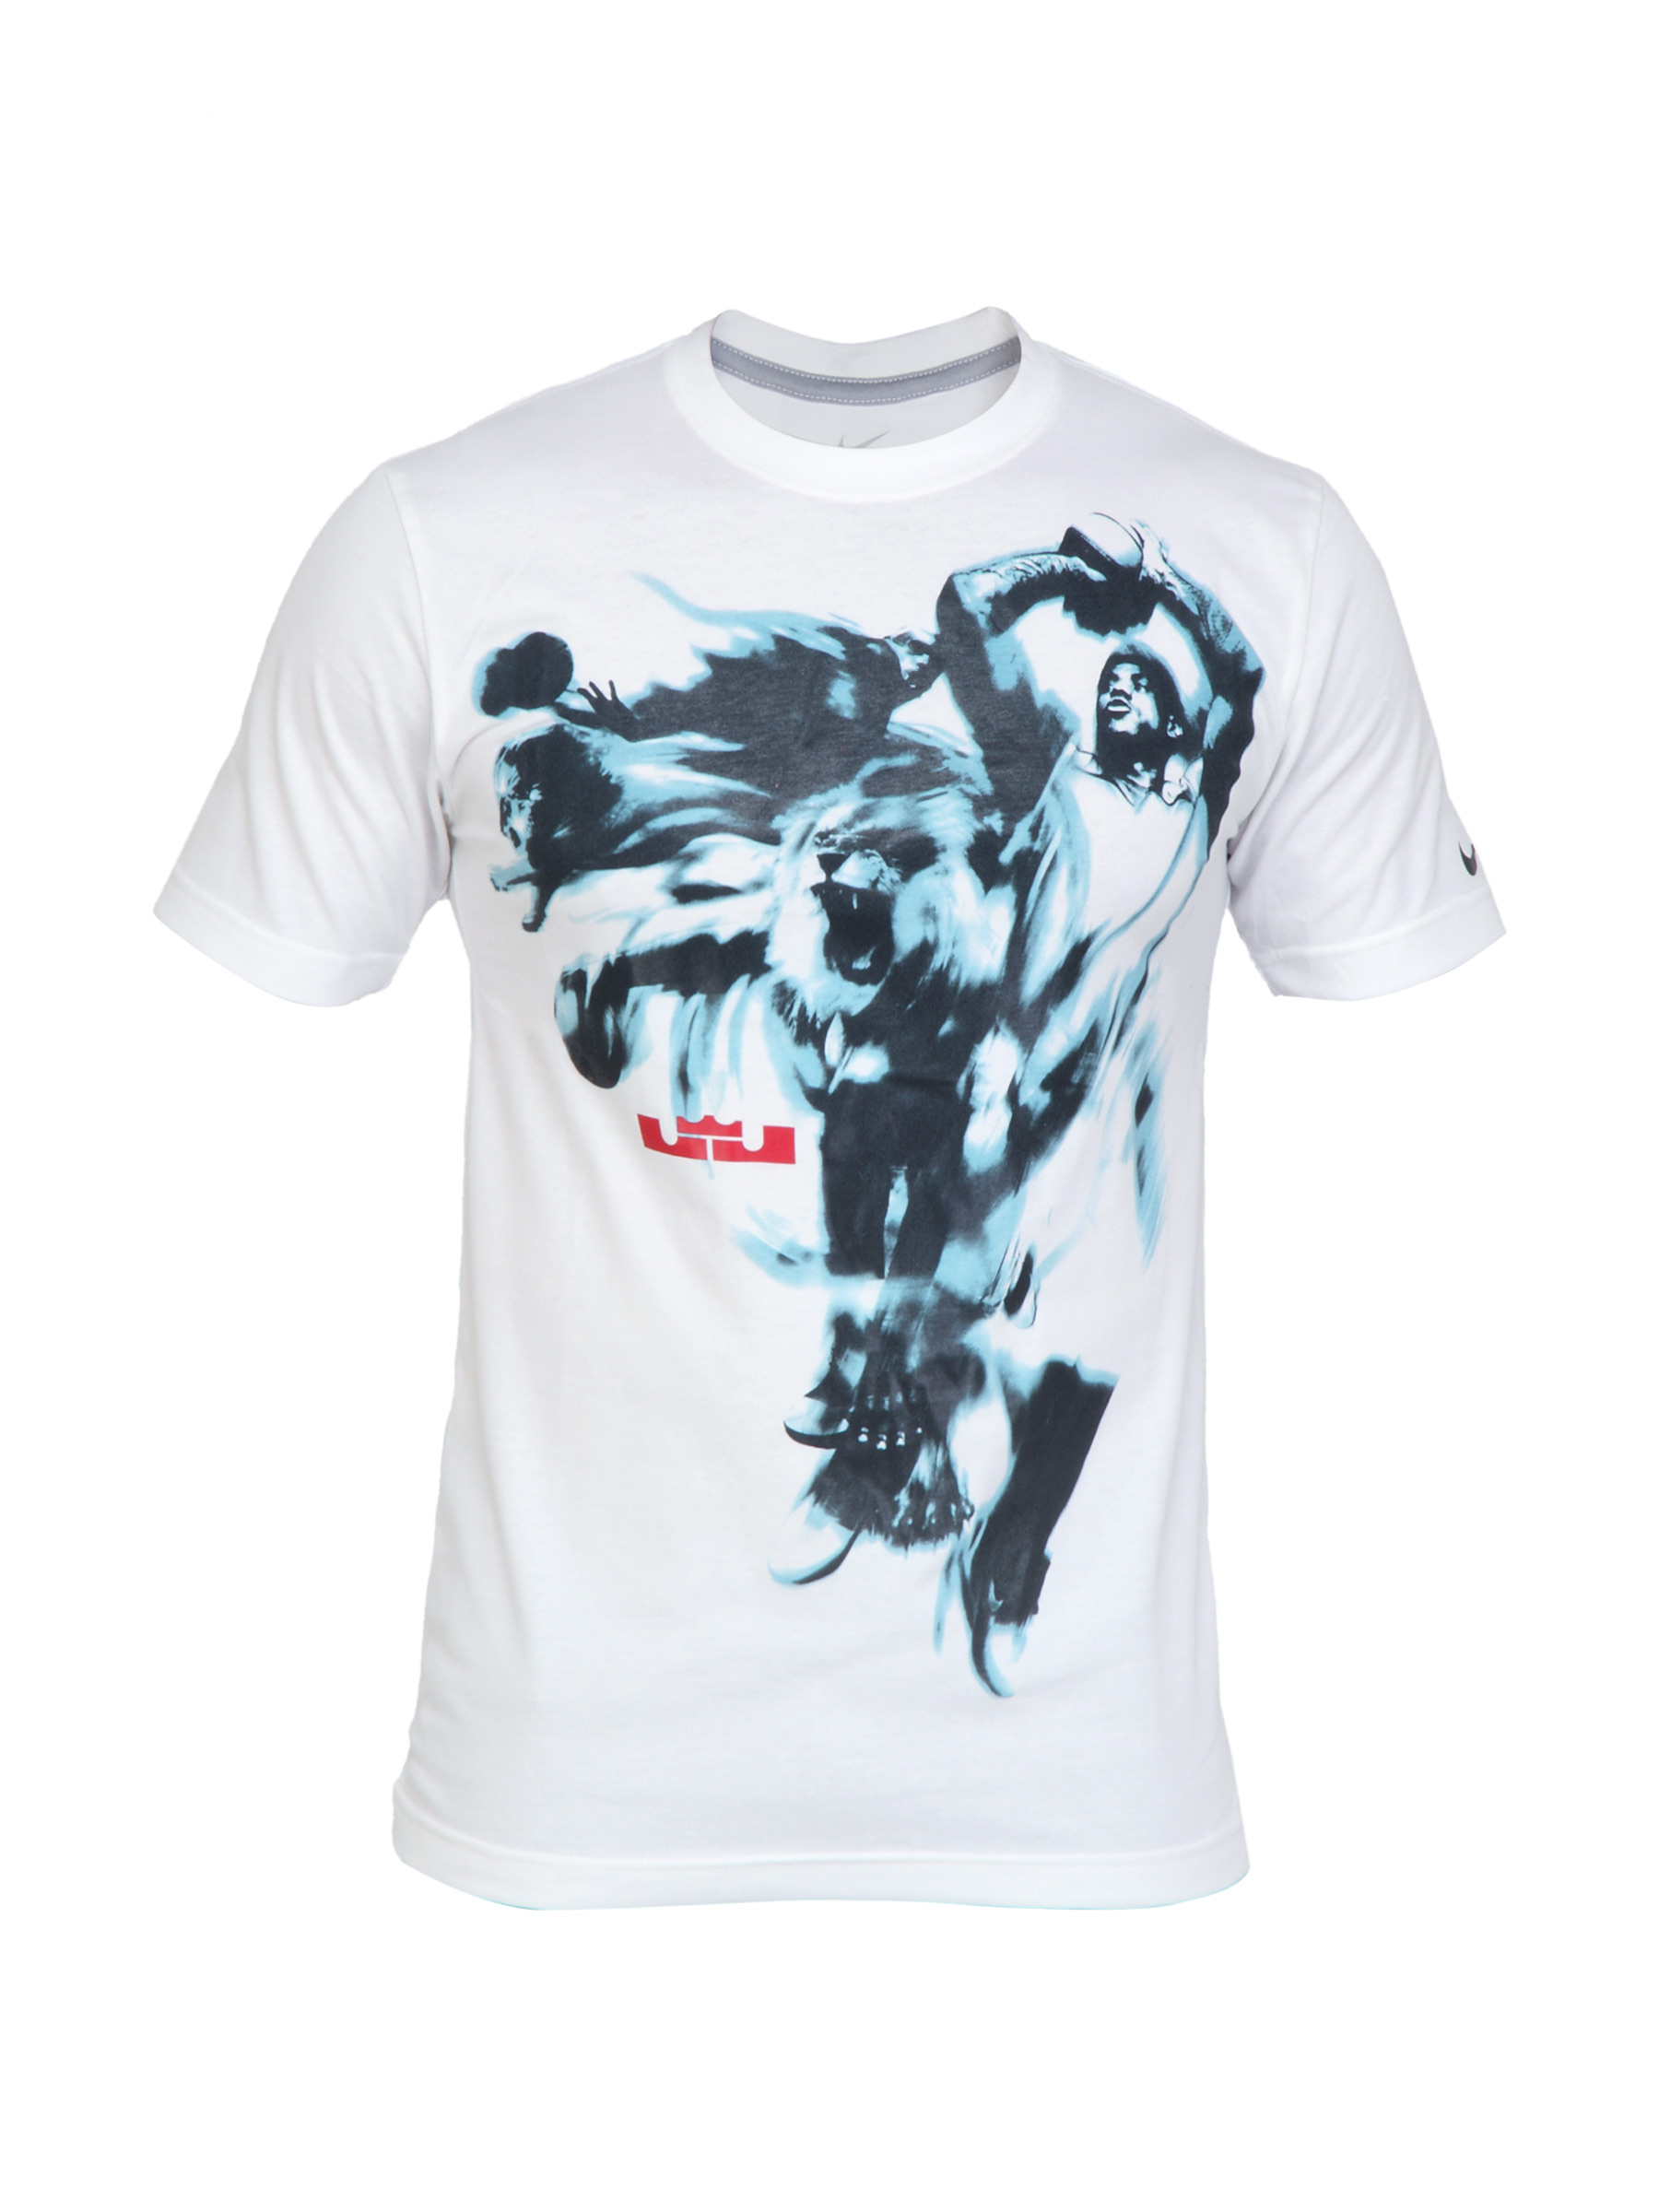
Nike Men Lebron 3D White Tshirts
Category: Apparel / Topwear / Tshirts
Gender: Men
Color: White
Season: Fall 2011
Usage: Sports